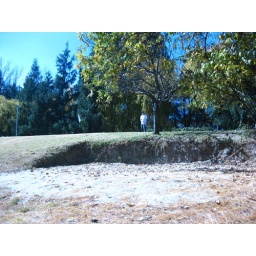
Just in case your bunker game is too good we will plant a tree in between the bunker and green